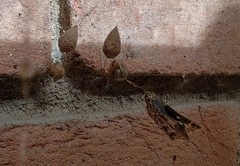
Species: Parasteatoda_tepidariorum